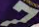
Number: 7